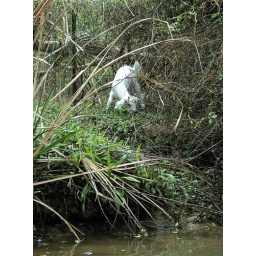
This little goat was the boldest of the the small herd we passed near the railroad bridge.